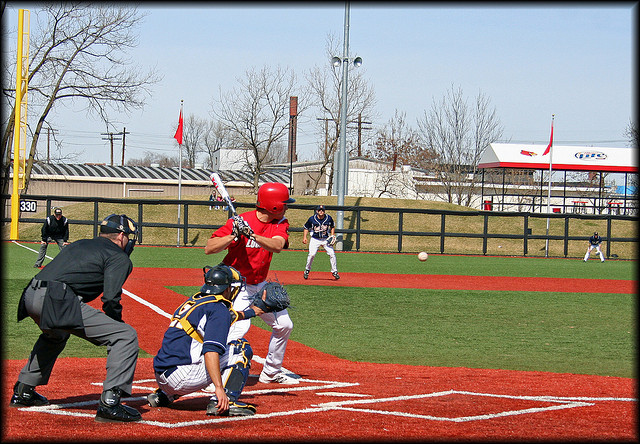
cầu thủ bóng chày đứng trên sân nhà cầm gậy sẵn sàng đỡ bóng